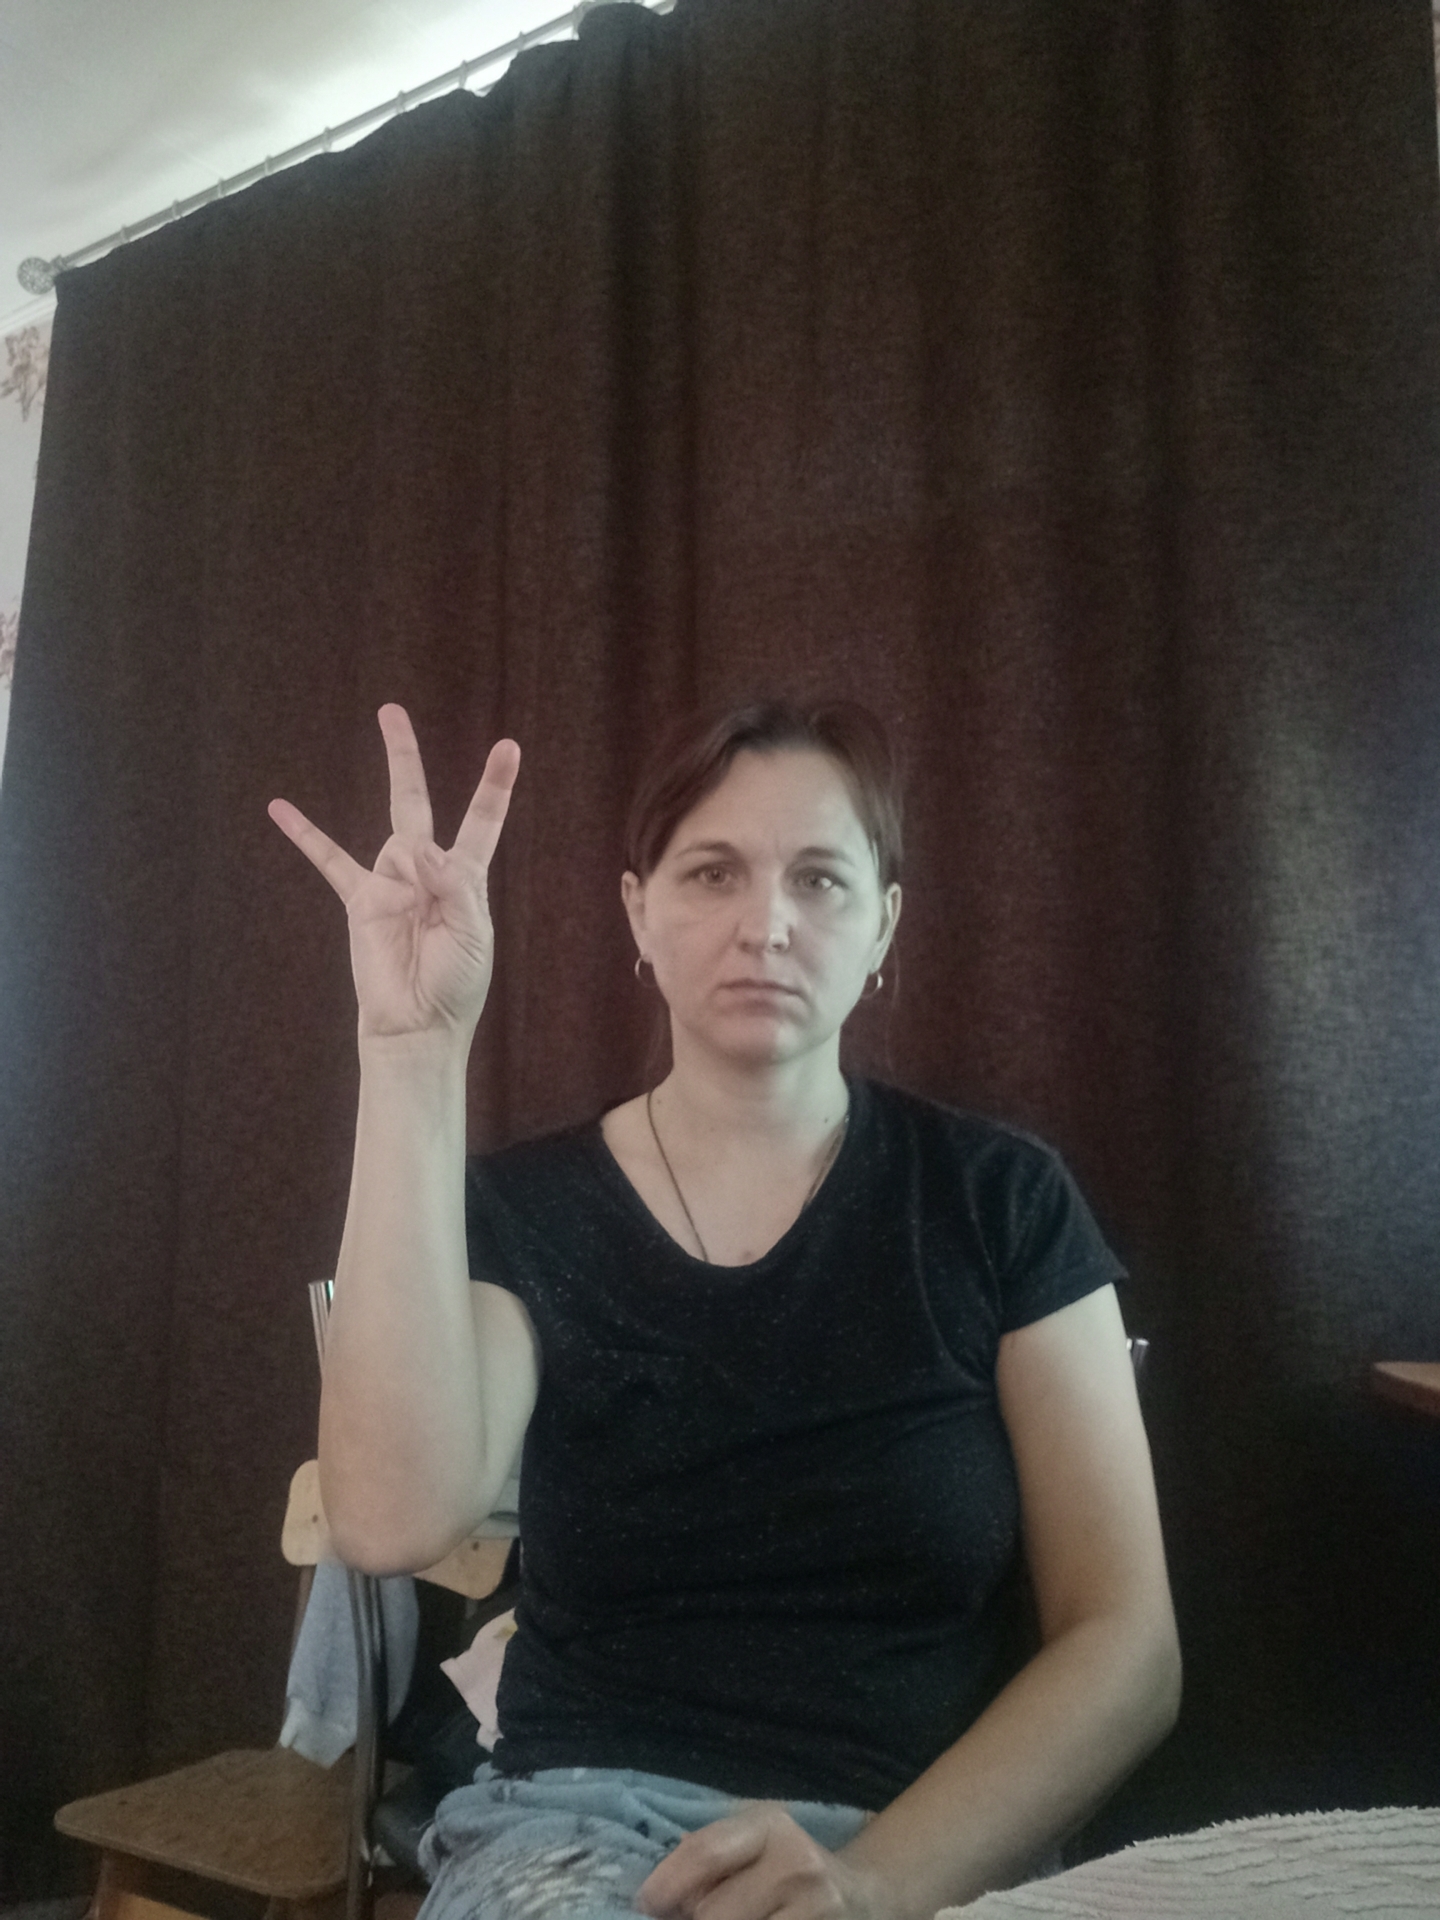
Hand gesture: three3